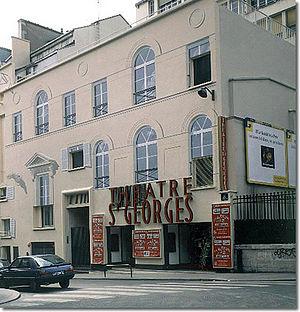
Le Théâtre Saint-Georges Trompe-l'oeil architectural, anamorphose Peinture murale de Dominique Antony Photo de Ph. Guerin
Le théâtre Saint-Georges est un théâtre parisien privé comportant 498 places, situé 51 rue Saint-Georges, dans le 9ᵉ arrondissement de Paris.
Une anamorphose est une déformation réversible d'une image à l'aide d'un système optique — par exemple un miroir courbe — ou une transformation mathématique. On appelle également anamorphose la déformation de l'image d'un film ou d'une émission télévisée à l'aide d'un système optique ou électronique afin de l'adapter à un écran informatique ou de télévision. Le mot dérive du grec αναμορφωειν anamorphoein, « transformer ».